Funiculì, Funiculà

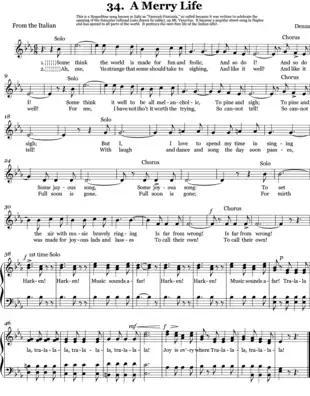
"A Merry Life" sheet music

"" was composed in 1880 by Luigi Denza in his hometown of Castellammare di Stabia with lyrics contributed by journalist Peppino Turco. It was Turco who prompted Denza to compose it, perhaps as a joke, to commemorate the opening of the first funicular on Mount Vesuvius in that year. The song was sung for the first time in the Quisisana Hotel in Castellammare di Stabia. It was presented by Turco and Denza at the Piedigrotta festival during the same year and became immensely popular in Italy and abroad. Published by Casa Ricordi, the sheet music sold over a million copies in a year.